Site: brandenburg
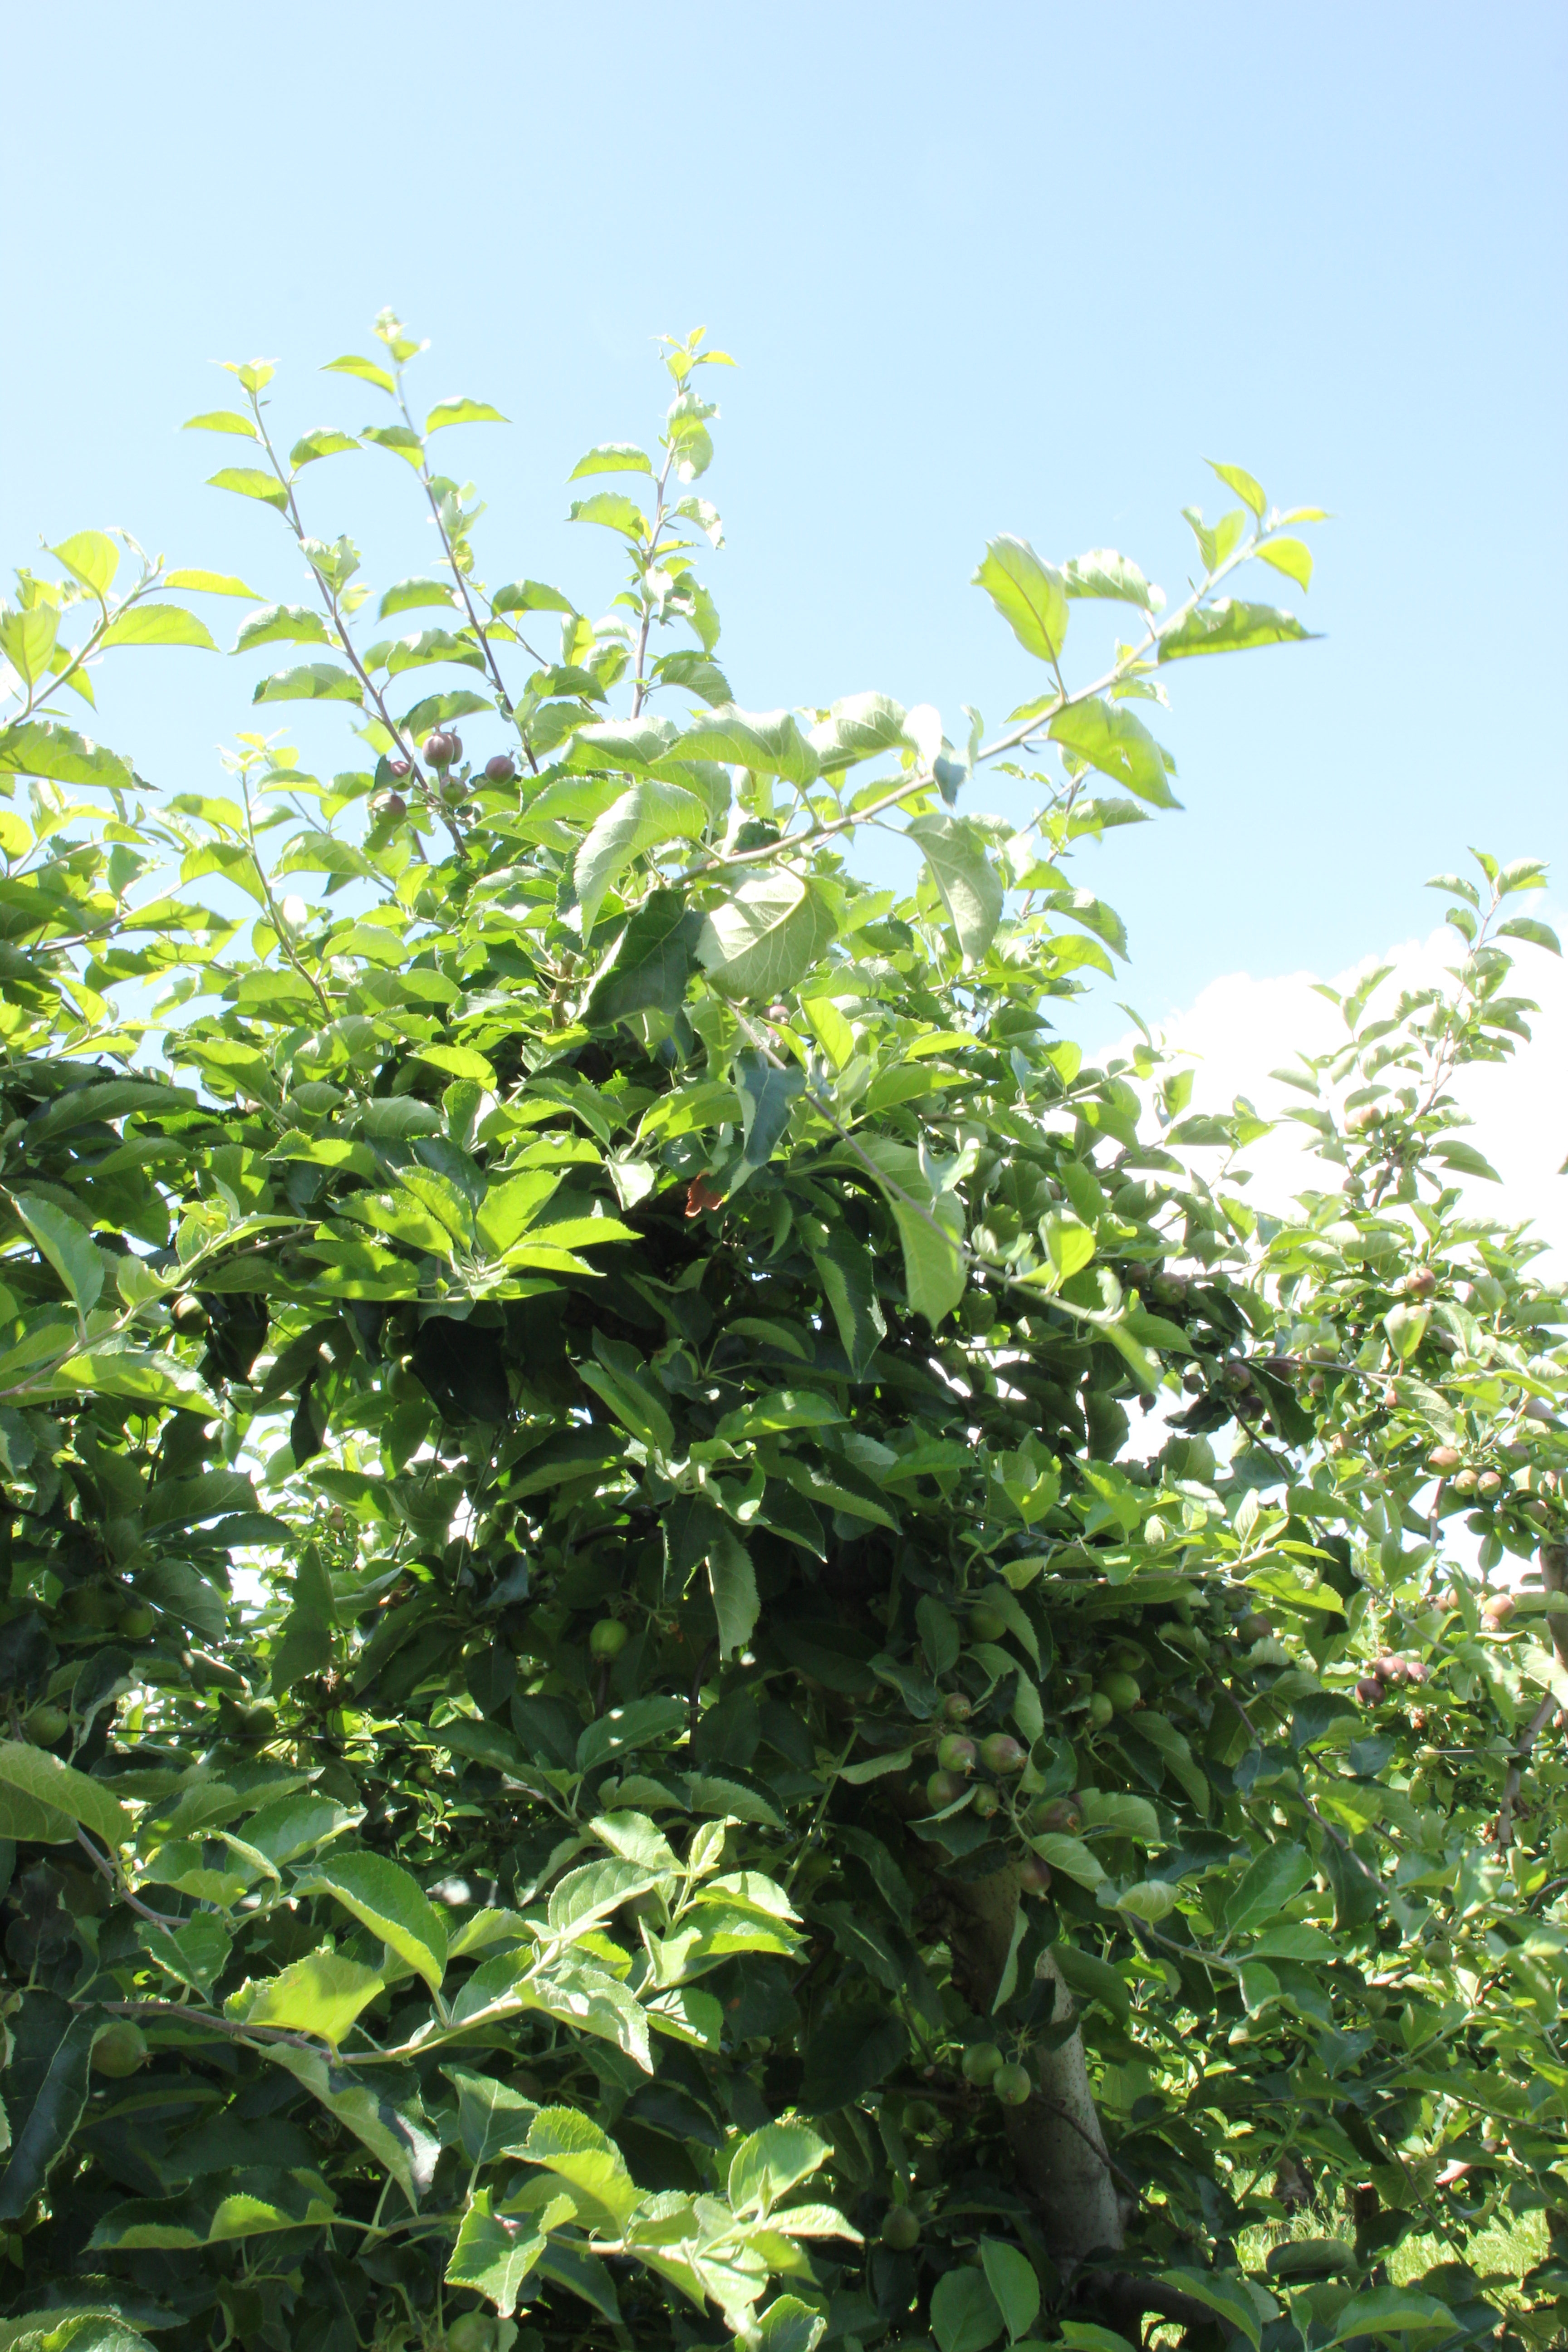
Growth stage (BBCH 73): Development of fruit